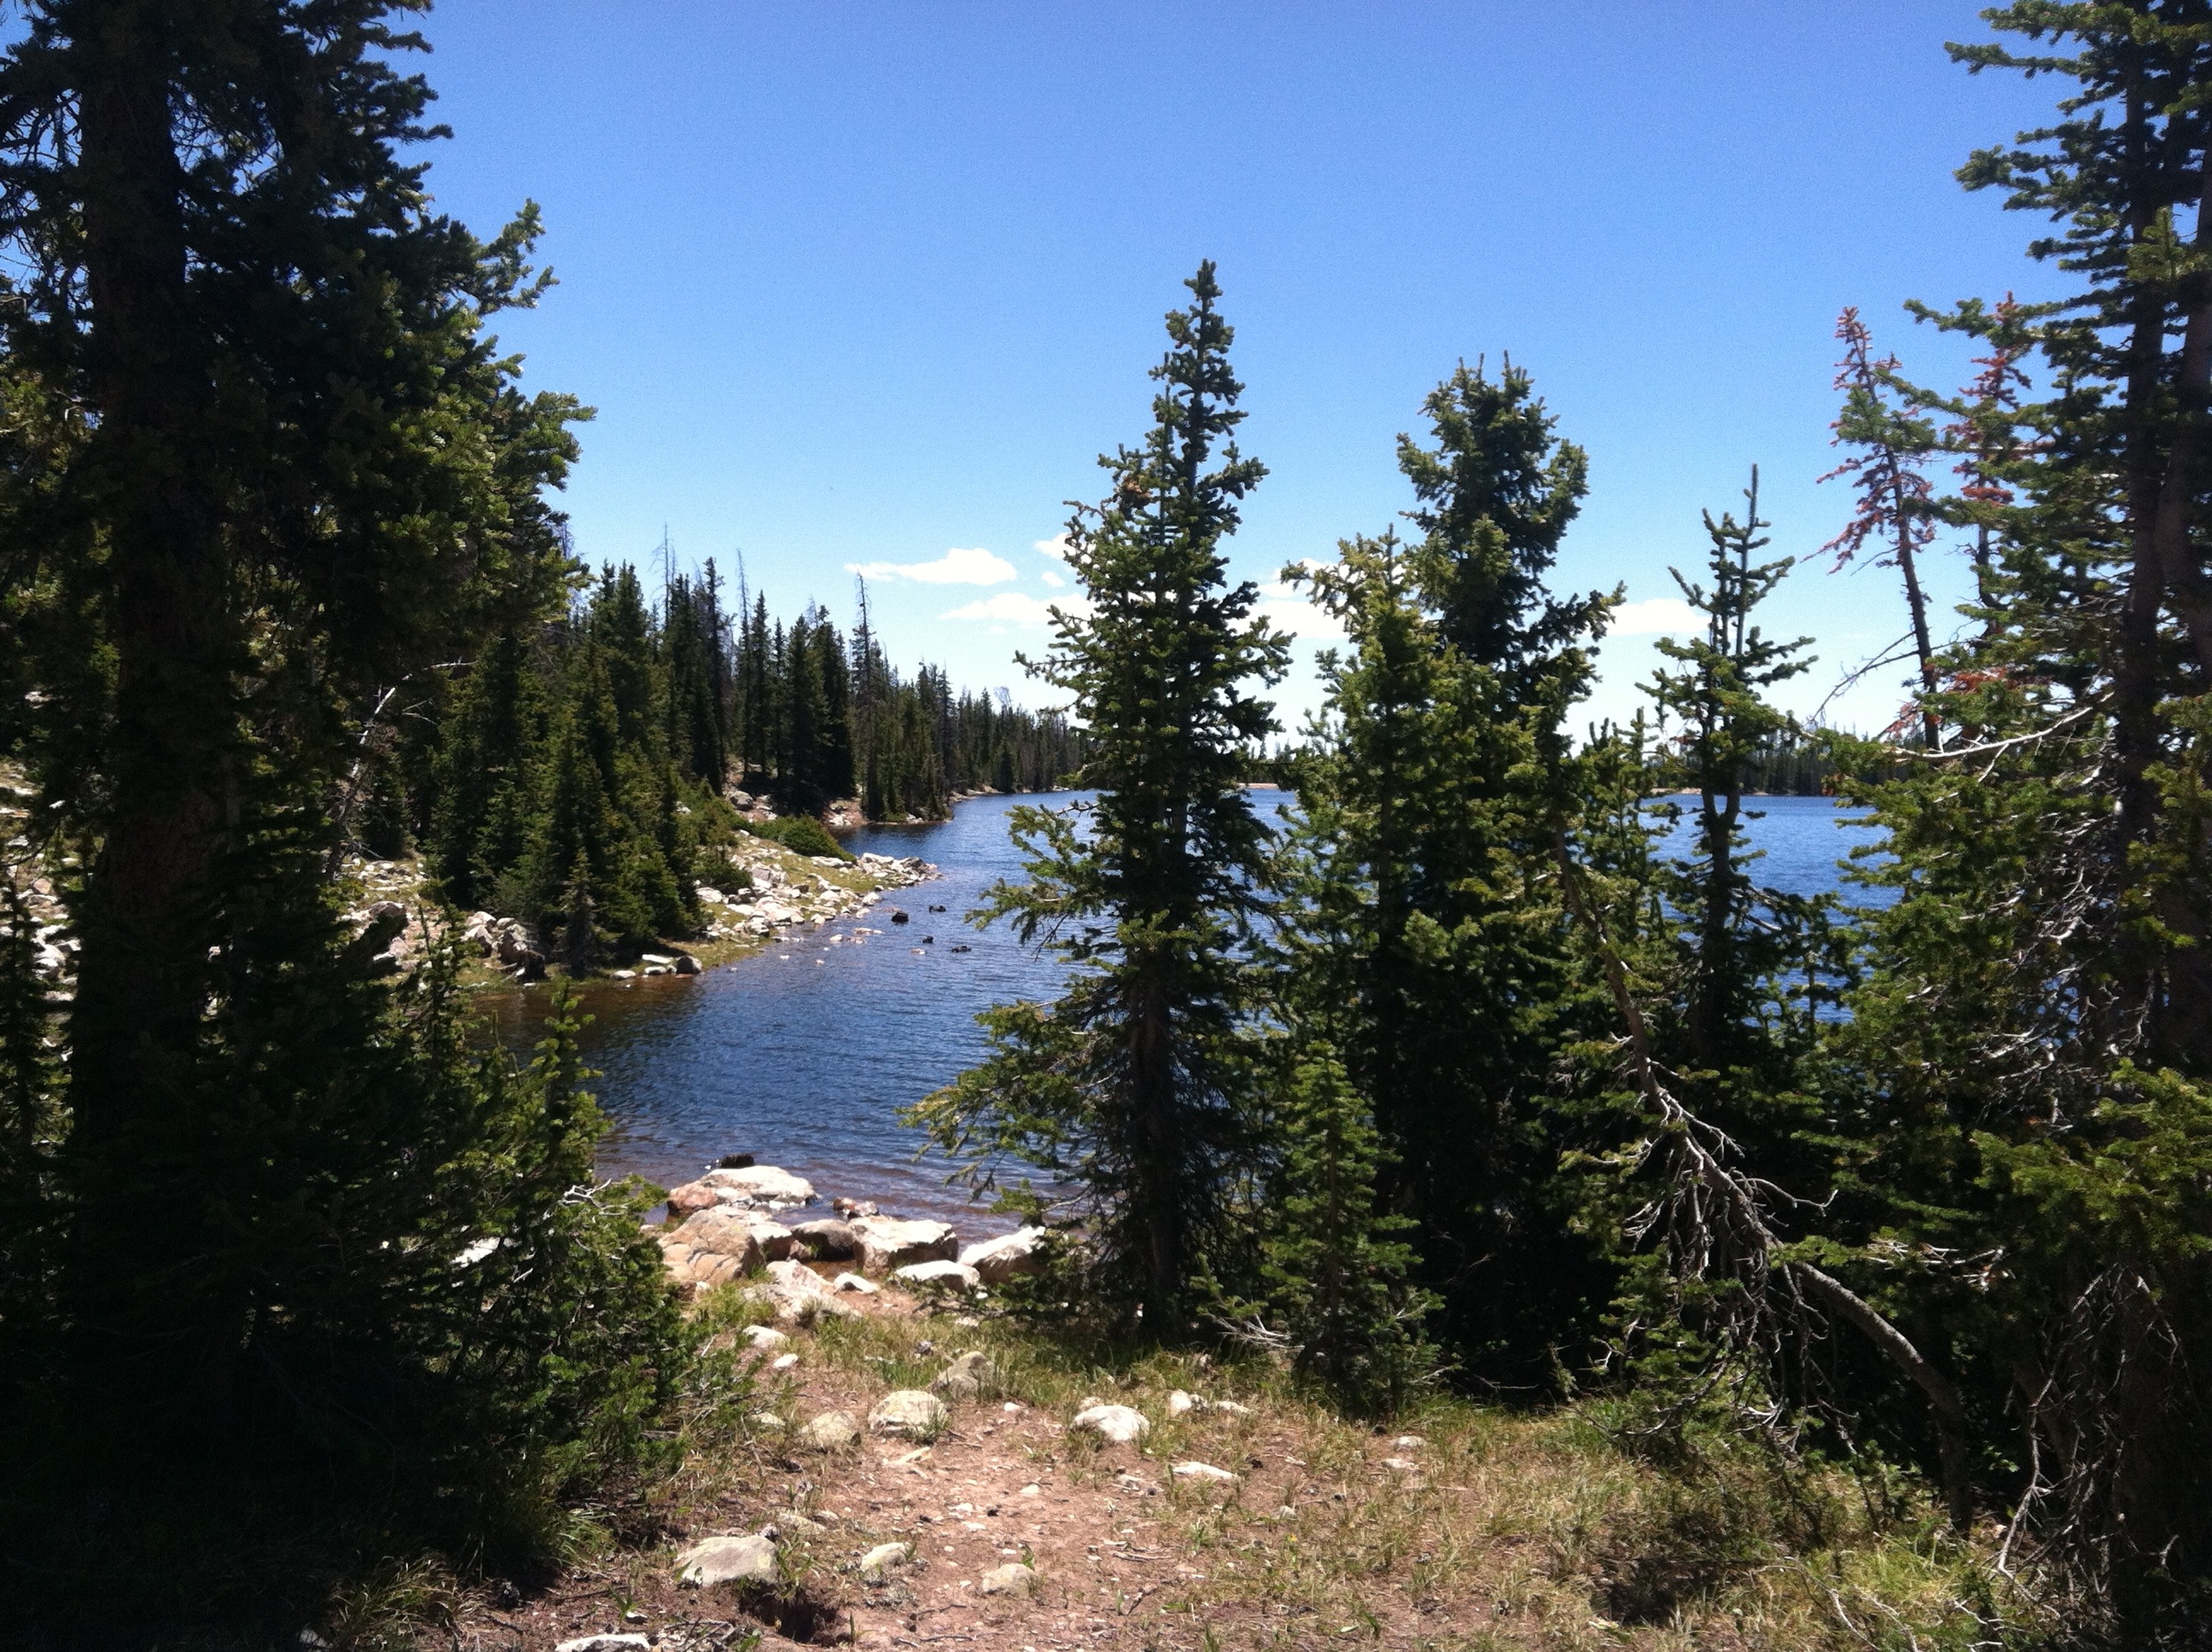
landscape, tree, nature, forest, wilderness, walking, mountain, trail, lake, river, wild, stream, green, scenic, scenery, blue, flora, ridge, plants, body of water, blue sky, trees, leaves, outdoors, leafy, woods, pines, ecosystem